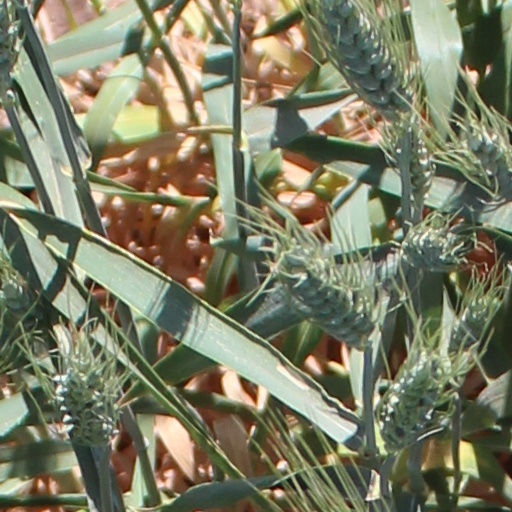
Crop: wheat